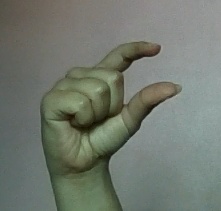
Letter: dal